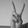
ASL letter: V